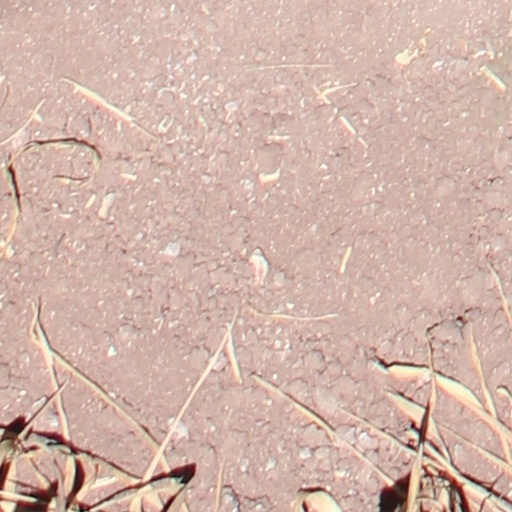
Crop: wheat